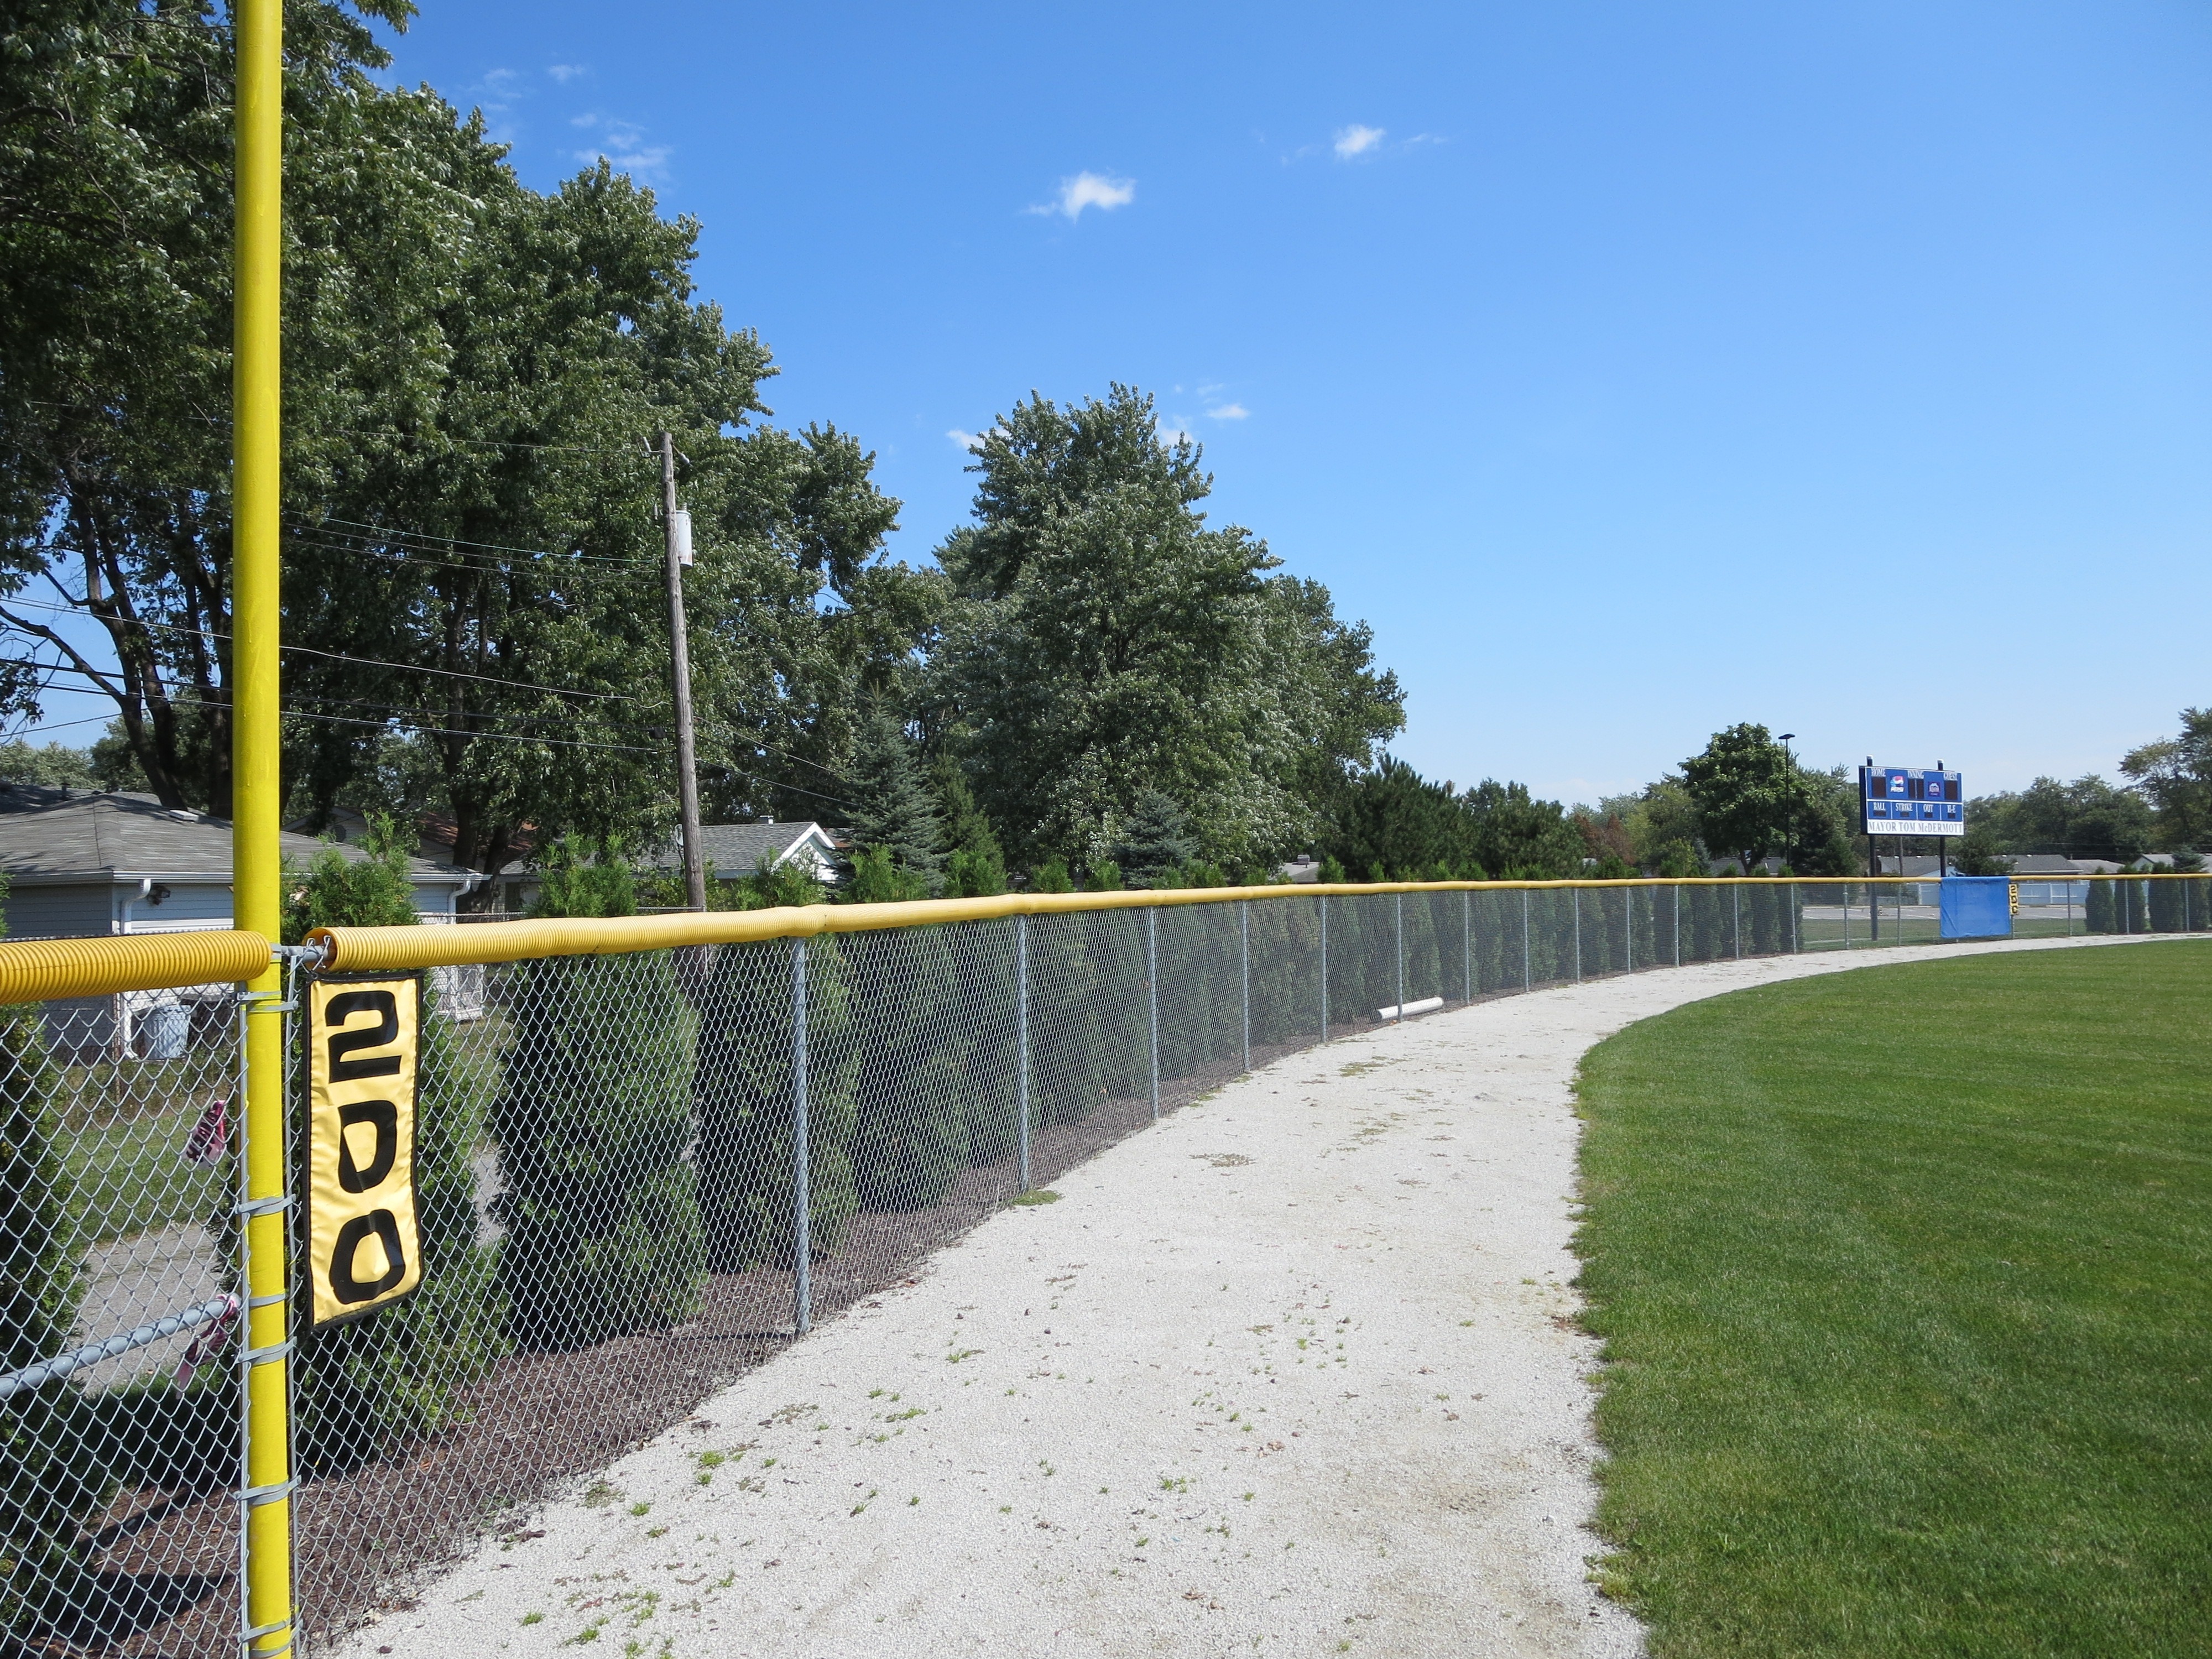
nature, path, grass, outdoor, fence, track, trail, sport, lawn, running, run, walkway, recreation, park, training, property, jogging, exercise, fitness, waterway, activity, trees, outdoors, racing, estate, real estate, jog, residential area, outdoor structure, home fencing